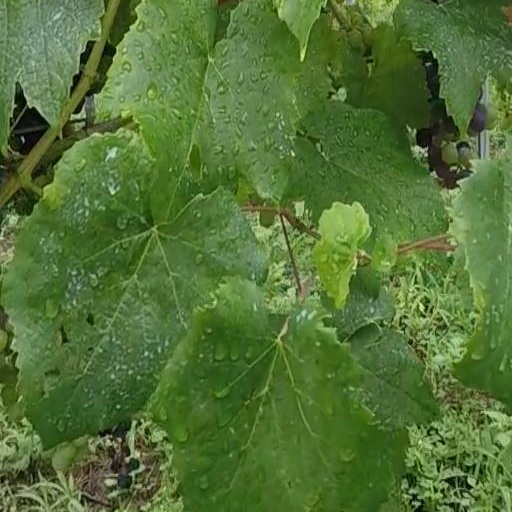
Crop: grape